I-dle

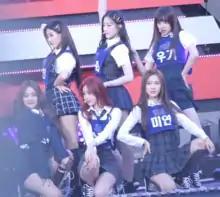
(G)I-dle performing their cover of 4Minute's "Hot Issue" in September 2018

On January 17, (G)I-dle performed as a five-member group for the first time as part of the Expo 2020 in Dubai on South Korea's country day. On February 24, it was announced that (G)I-dle would return with their first studio album, "I Never Die", and its lead single, "Tomboy" on March 14, their first release as a five-member group. The album's lead single "Tomboy" became the group's first chart-topper in South Korea on both the Gaon Digital Chart, the K-pop Hot 100 as well as South Korea's "Billboard", where it remained for two, three and two consecutive weeks, respectively. On March 24, the group managed to achieve perfect all-kills, where a song topped on the top 100 in several domestic music sites. Collectively, it spent 167 hourly becoming the second group to achieve PAK that year.